Dabra, Madhya Pradesh

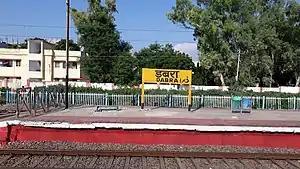
Dabra railway station

Dabra Railway Station is a railway station in Gwalior district, Madhya Pradesh. Its station code is DBA and it is operated by the Jhansi Railway Division. It serves around 2 lakh people of Dabra city, Bhitarwar, Tekanpur BSF Academy and other nearby villages.